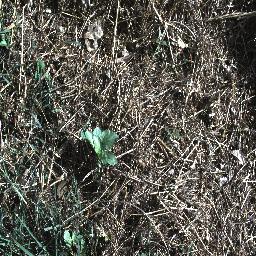
Label: snake_weed